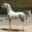
Label: horse